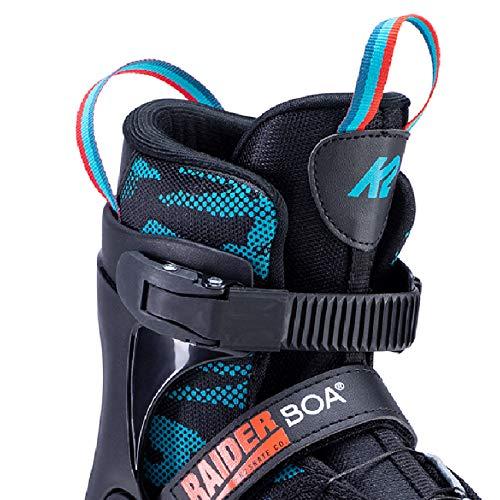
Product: K2 Skate Raider Boa Inline Skate
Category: Sports & Outdoors | Outdoor Recreation | Skates, Skateboards & Scooters | Inline & Roller Skating | Inline Skates | Children's Inline Skates
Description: Great Condition.
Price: $99.95
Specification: Product Dimensions:         4.5 x 18.1 x 15 inches ; 2.5 pounds    |Shipping Weight: 5.8 pounds (View shipping rates and policies)|ASIN: B07W6QL2VV|Item model number: 30E0201.1.1.L|    #52    in Children's Inline Skates